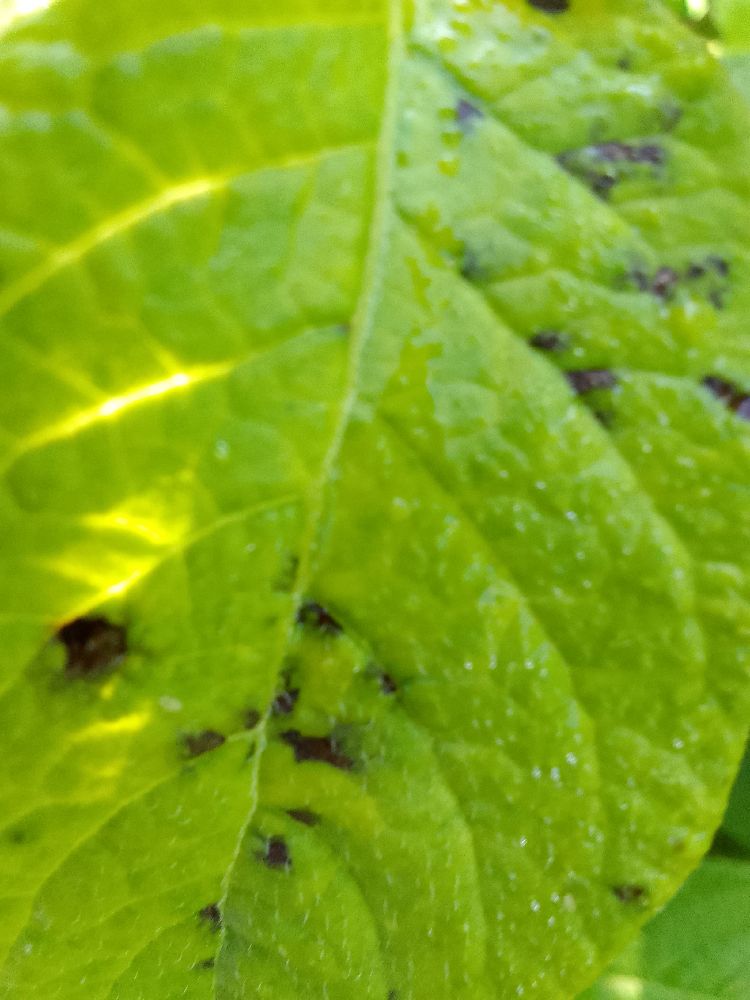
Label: Early blight